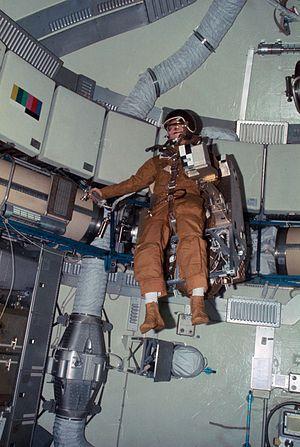
Skylab 3 est la deuxième mission habitée à destination de Skylab, la première station spatiale américaine. La mission Skylab 3 a commencé le 28 juillet 1973, avec le lancement des trois astronautes par une fusée Saturn IB, et a duré 59 jours, 11 heures et 9 minutes. Un total de 1 084,7 heures ont été compilées par les astronautes de Skylab 3, effectuant des expériences scientifiques dans les domaines d'activités médicales, d'observations solaires, des ressources de la Terre et d'autres expériences.